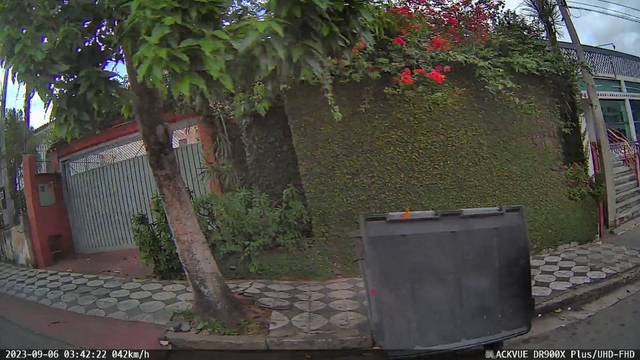
Region: Brazil
Coordinates: -23.491, -47.454